By the Beautiful Sea (musical)

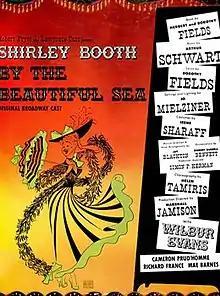
Cover of Original Cast Recording (cropped)

By the Beautiful Sea is a musical with a book by Herbert Fields and Dorothy Fields, lyrics by Dorothy Fields, and music by Arthur Schwartz. Like Schwartz's previous musical, "A Tree Grows in Brooklyn", also starring Shirley Booth, the musical is set in Brooklyn just after the start of the 20th century (1907). "By the Beautiful Sea" played on Broadway in 1954.